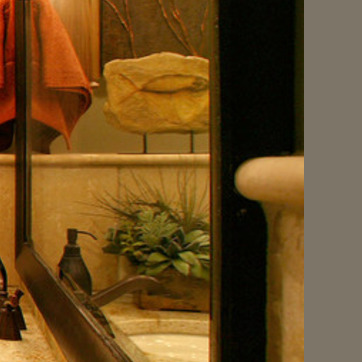
Material: mirror